Lawen Redar

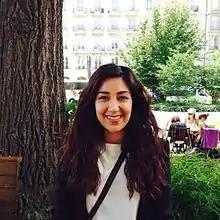
Lawen Redar

Lawen Redar (born 1989) is a Swedish-Iraqi Kurdish politician currently sitting in the Riksdag for the Social Democrats. She holds a law degree from Stockholm University.